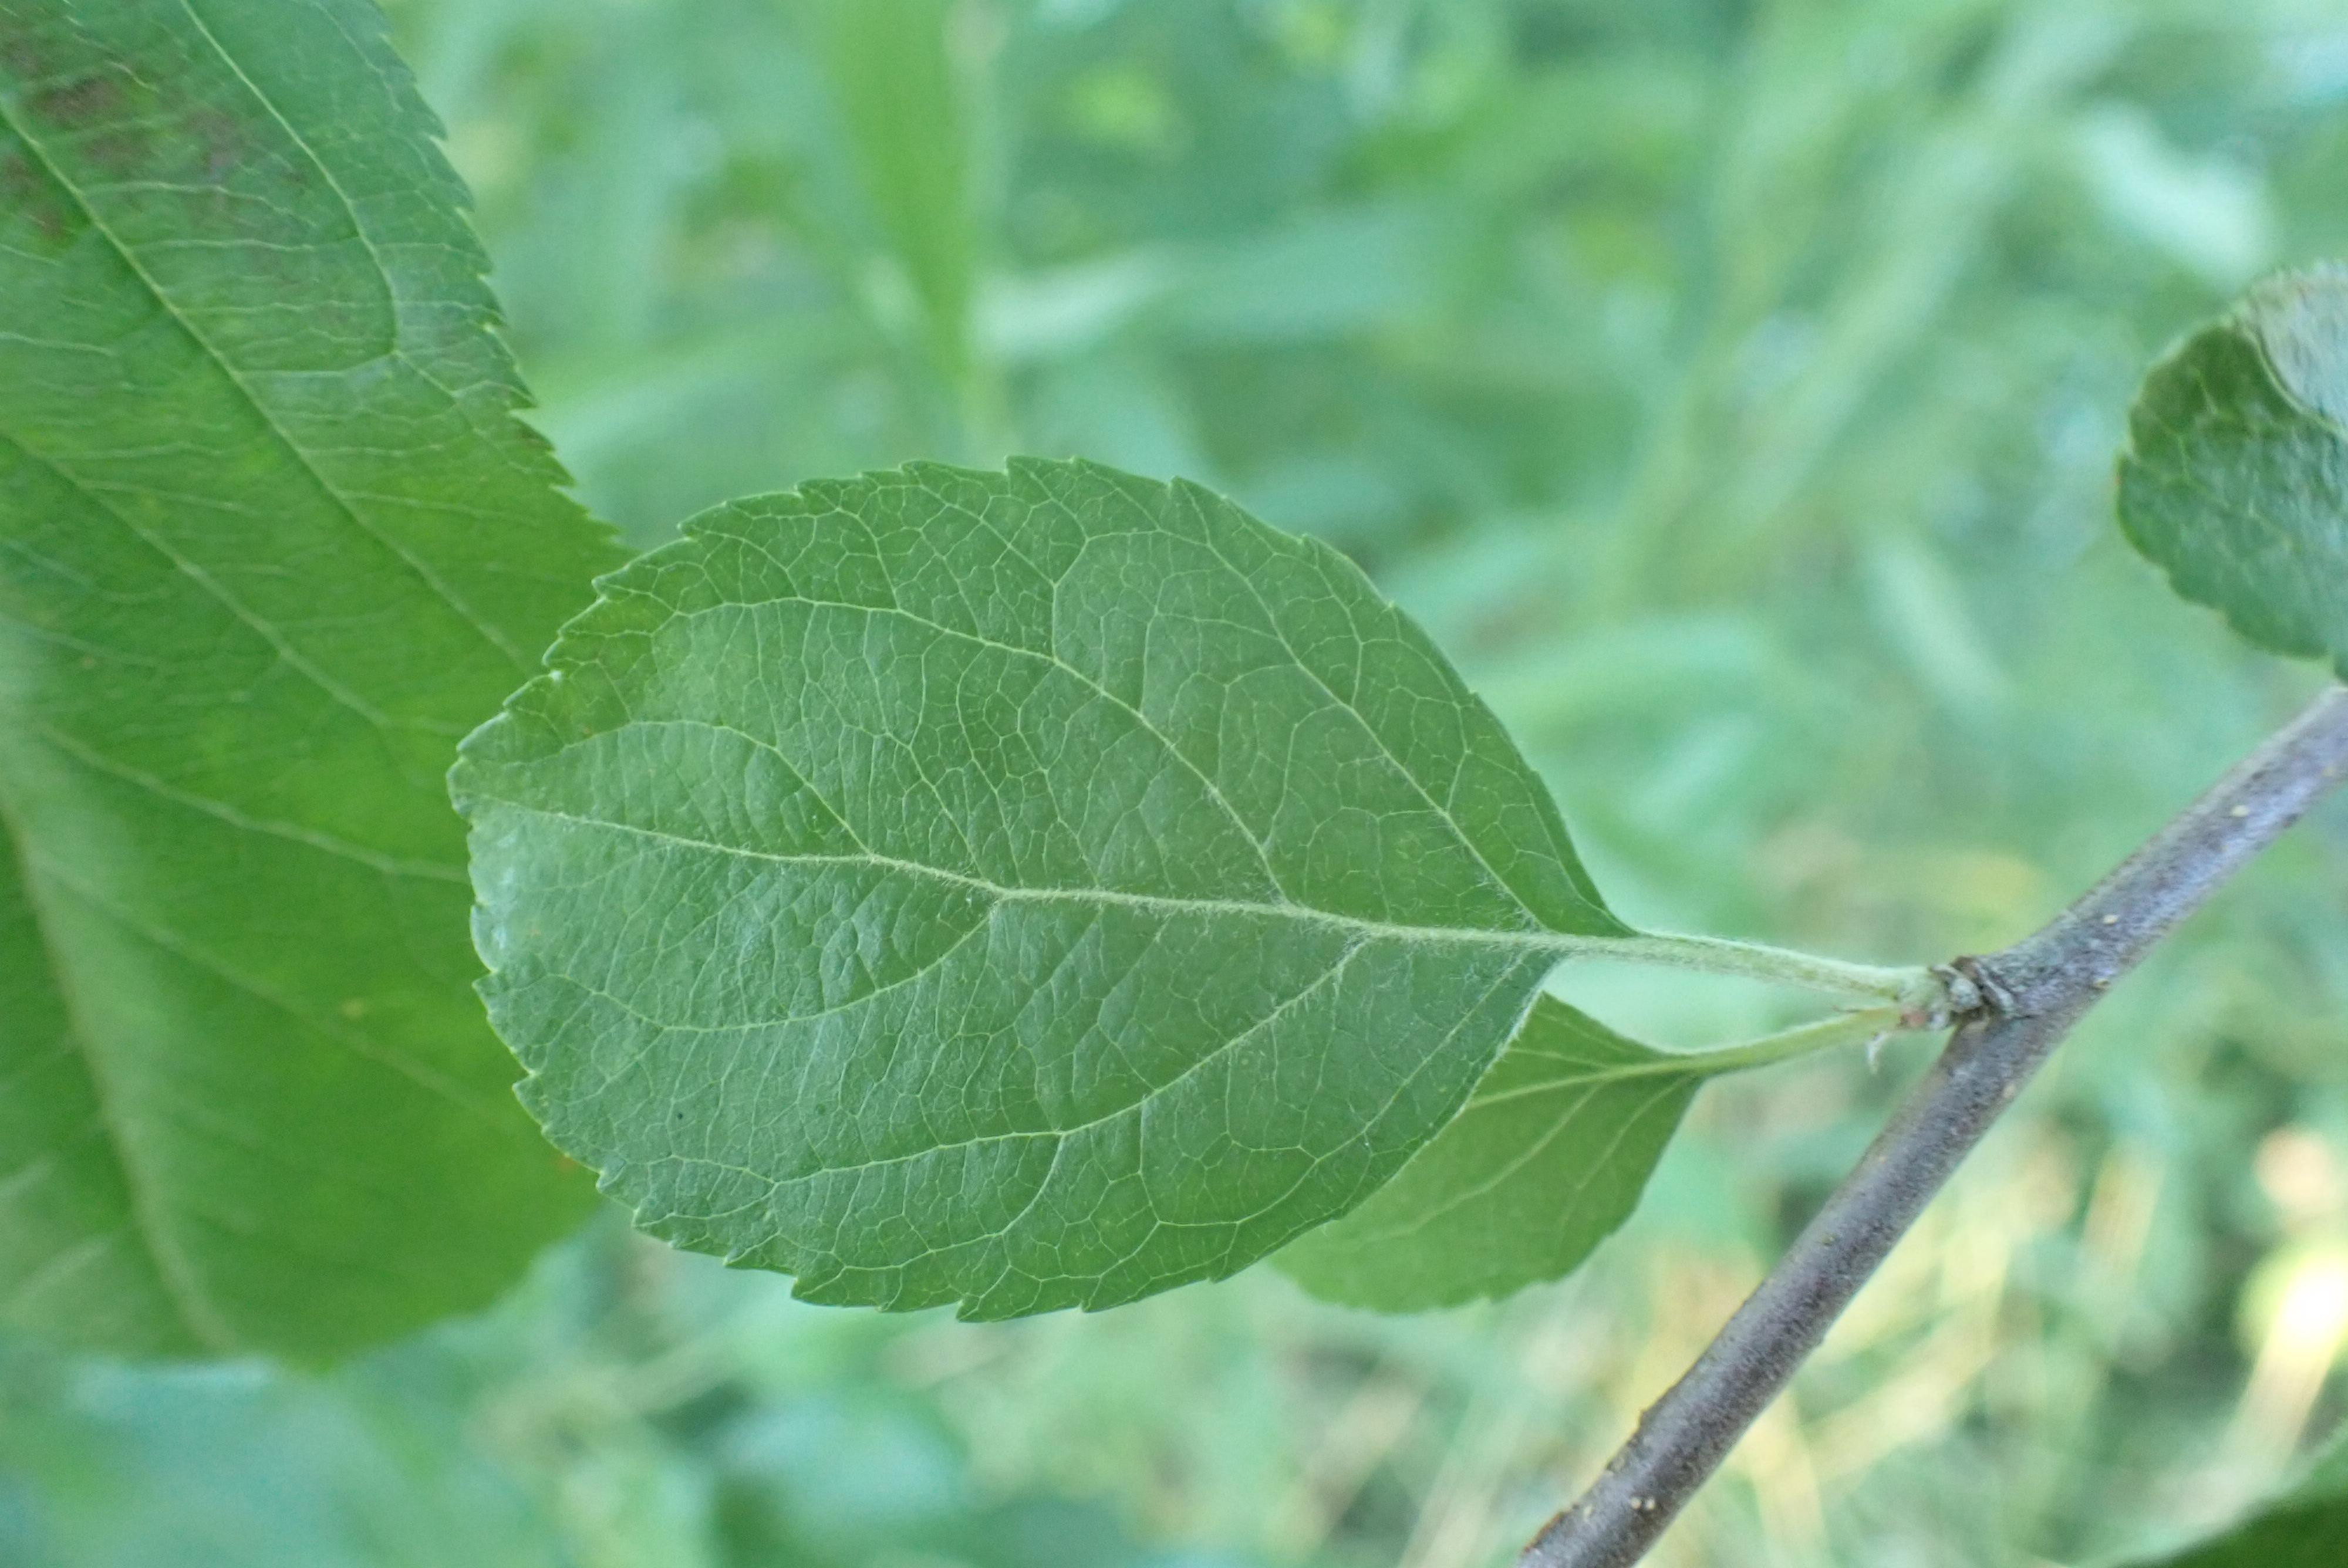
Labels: healthy